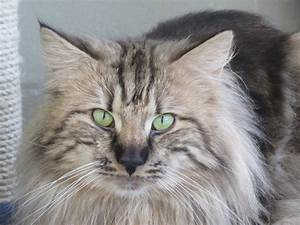
Label: cat